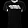
Label: T - shirt / top